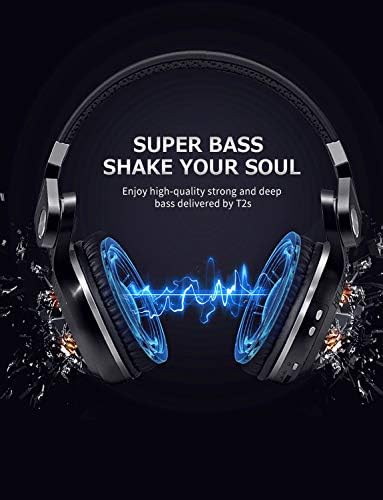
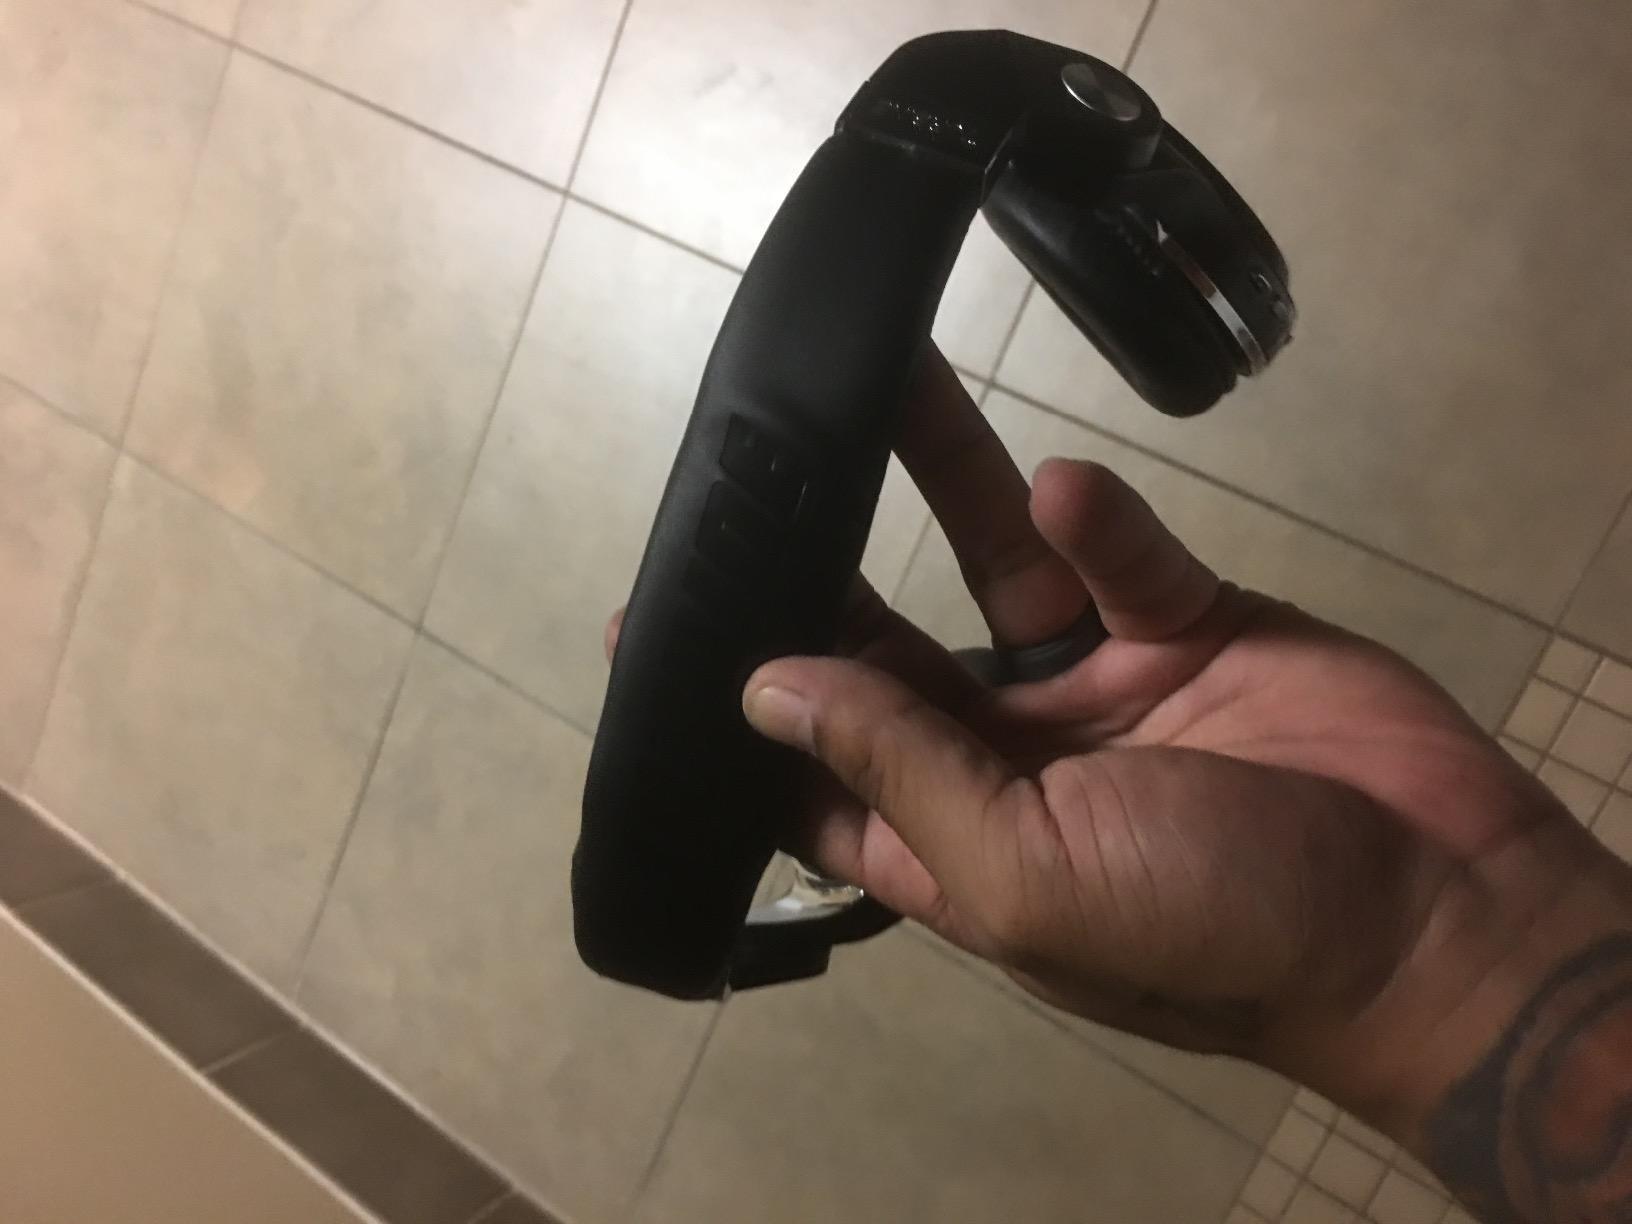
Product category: headphones
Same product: yes